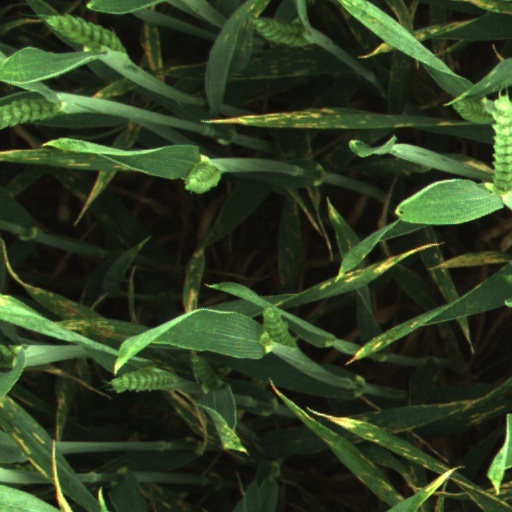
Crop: wheat